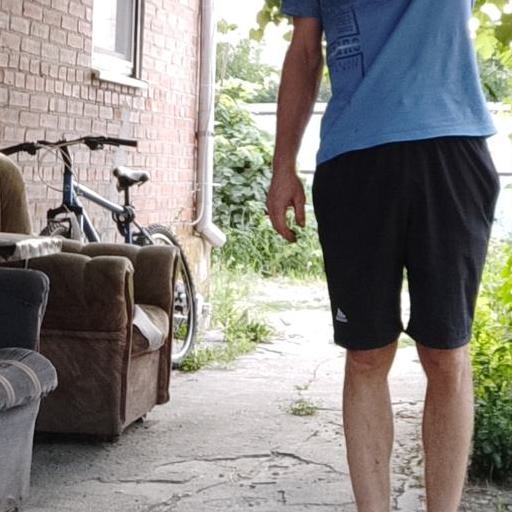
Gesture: no_gesture